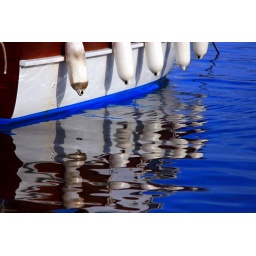
Blue and white wooden boat and buoys reflected in the blue water of the Aegean Sea